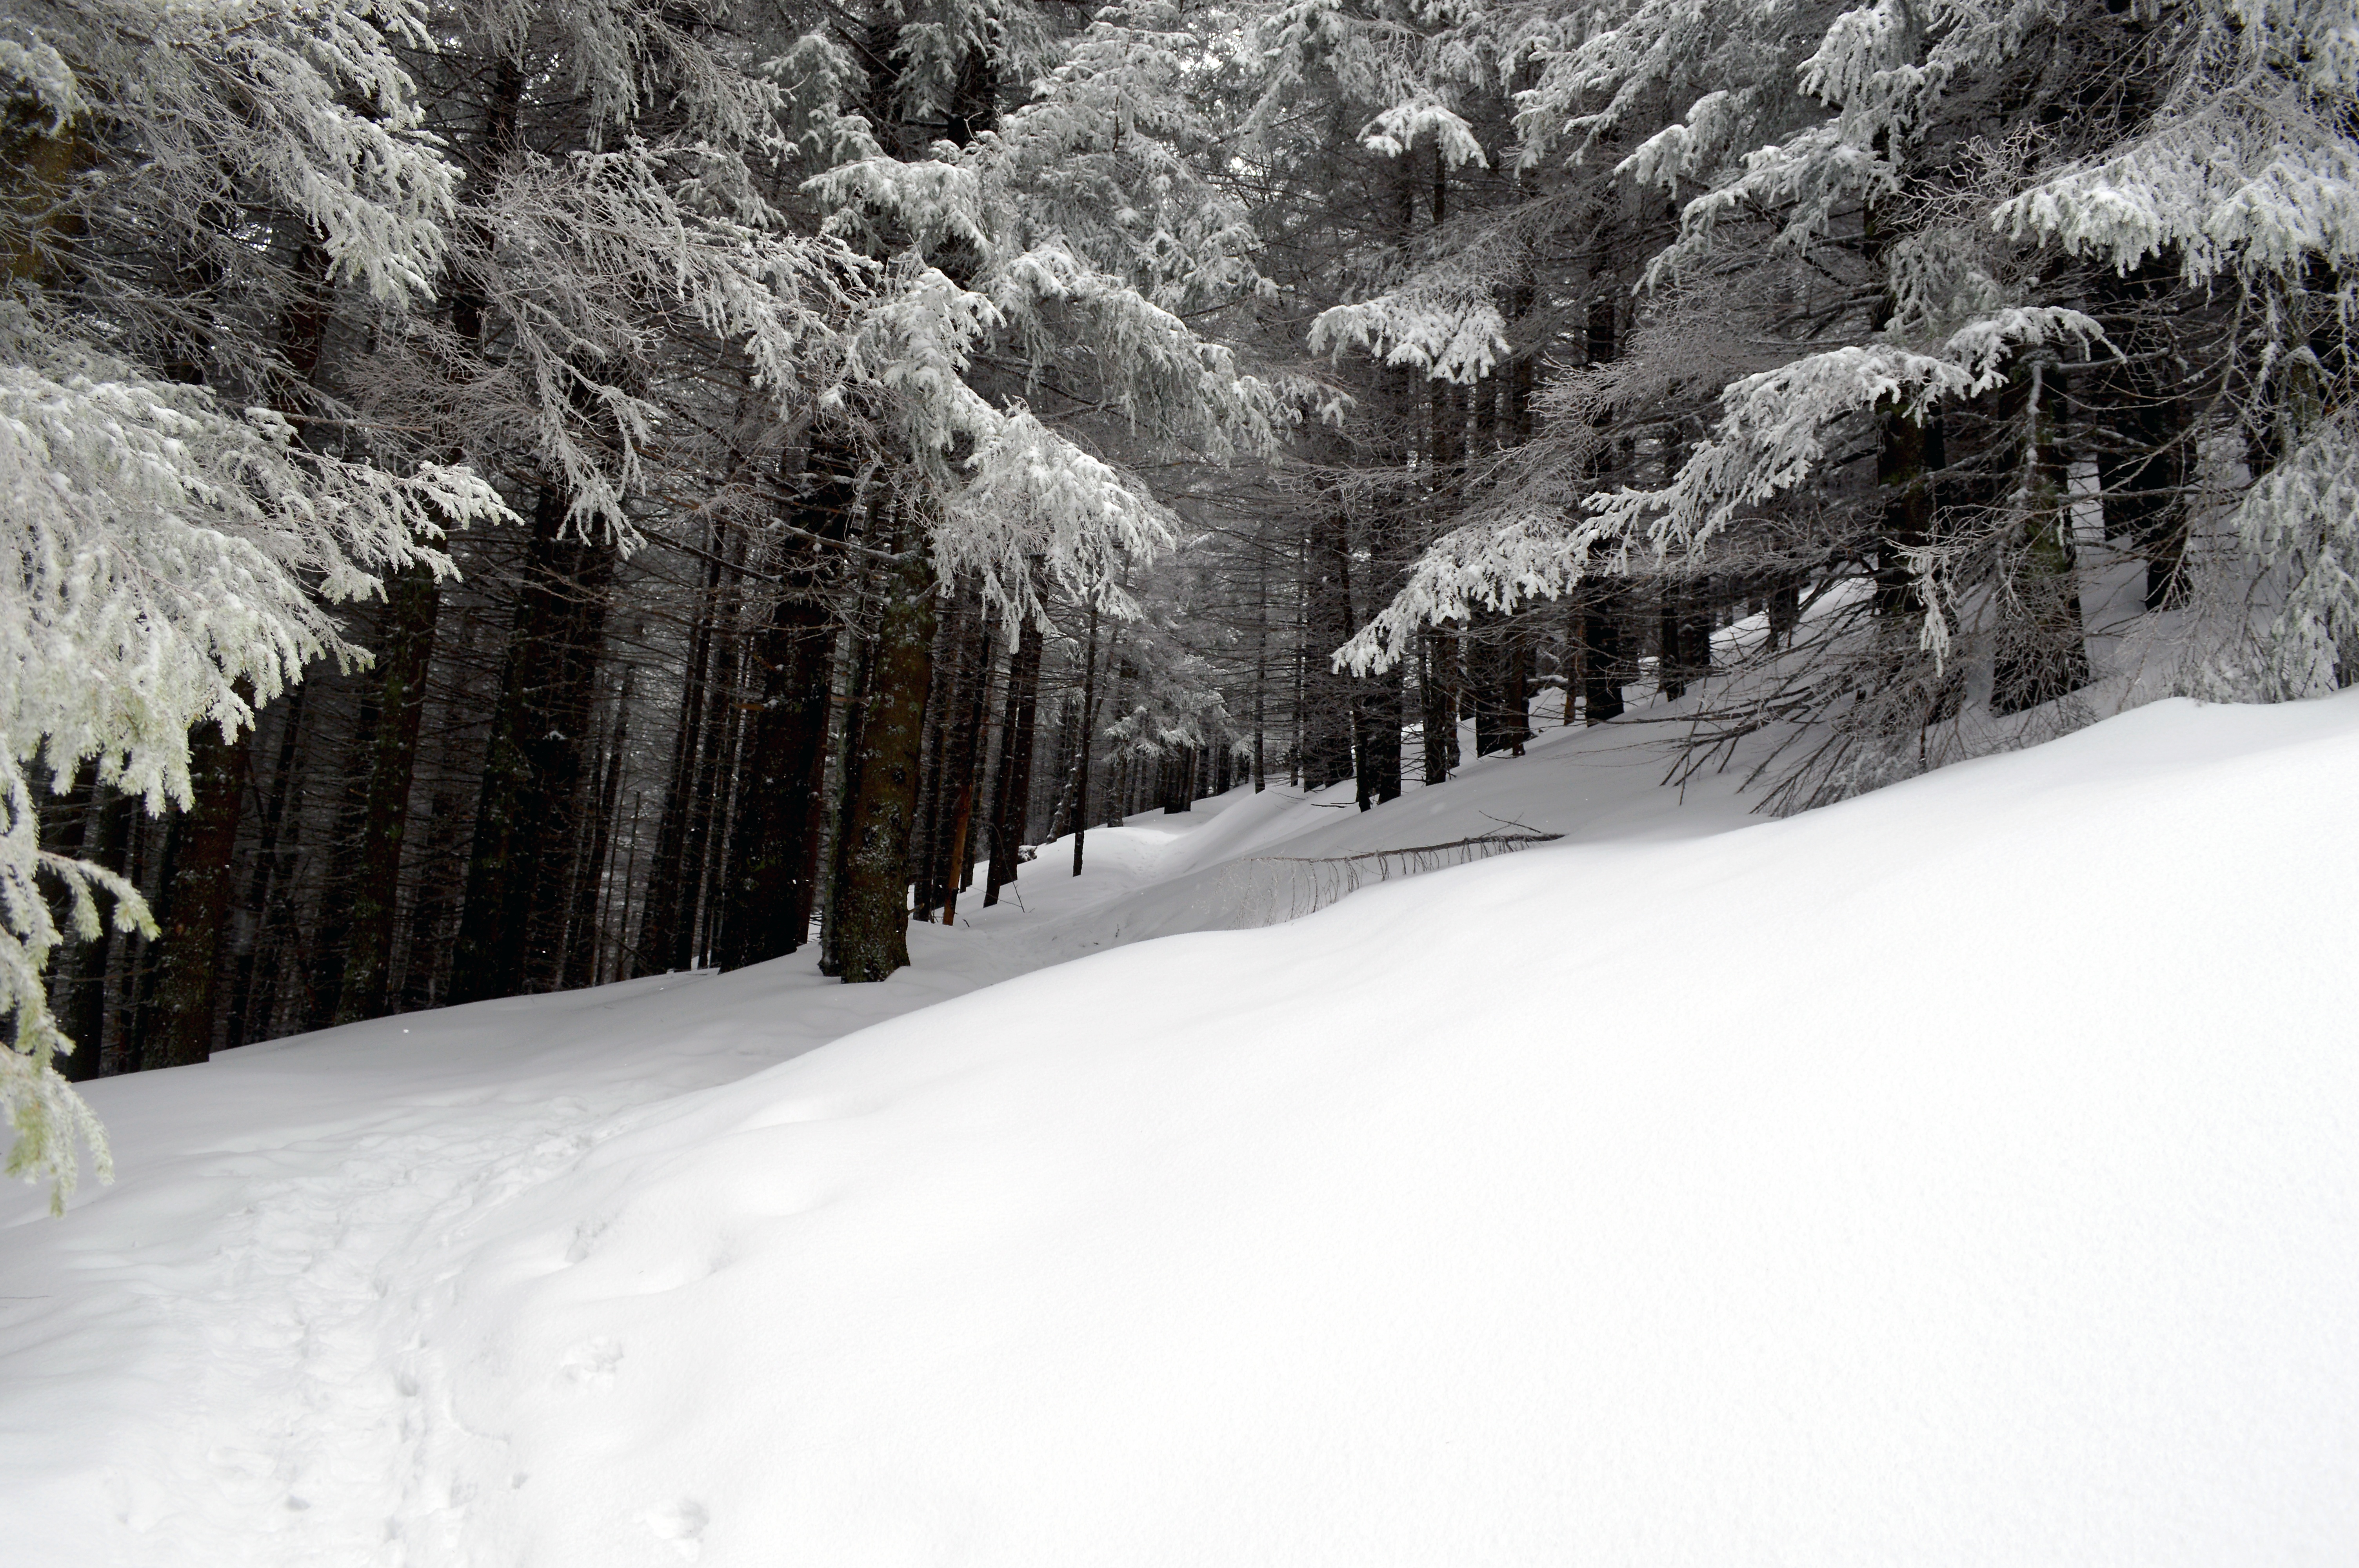
landscape, tree, nature, forest, outdoor, rock, mountain, snow, cold, winter, cloud, sky, wood, fog, sunrise, sunset, hiking, frost, mountain range, vacation, travel, cliff, europe, ice, journey, glacier, weather, holiday, snowy, snowshoe, fir, season, alp, snowfall, austria, background, spruce, year, ski, footwear, new, beautiful, scene, blizzard, wonderland, xmas, cover, piste, rime, fairytale, wonderful, hoarfrost, freezing, hoar, caucasus, ski equipment, geological phenomenon